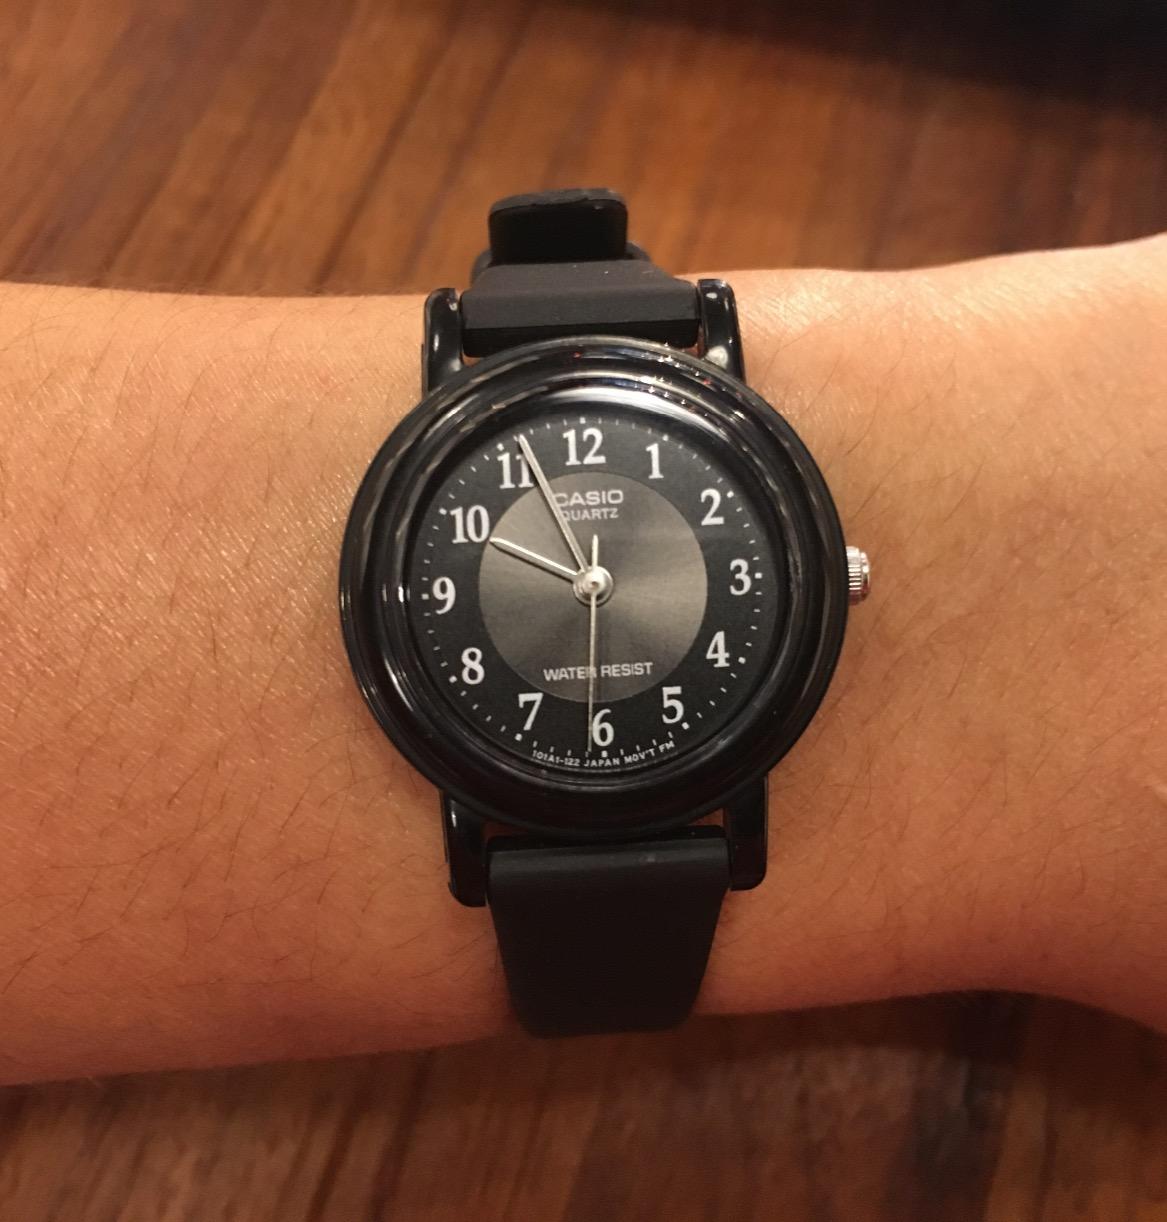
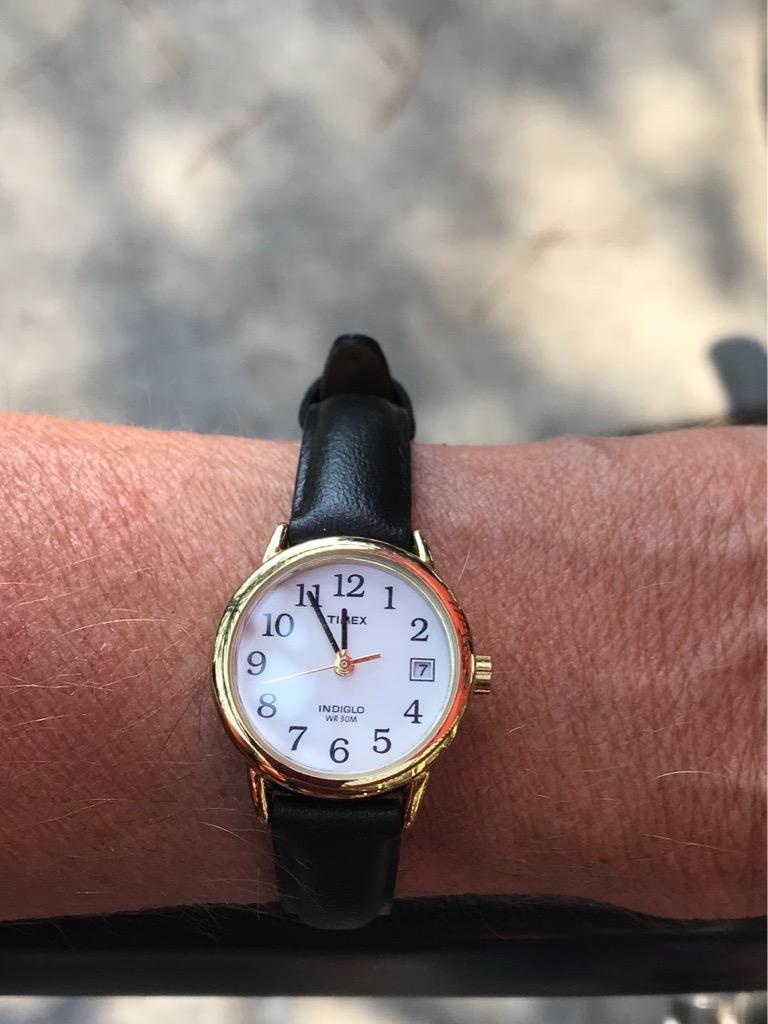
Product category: accessories_watch
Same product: no